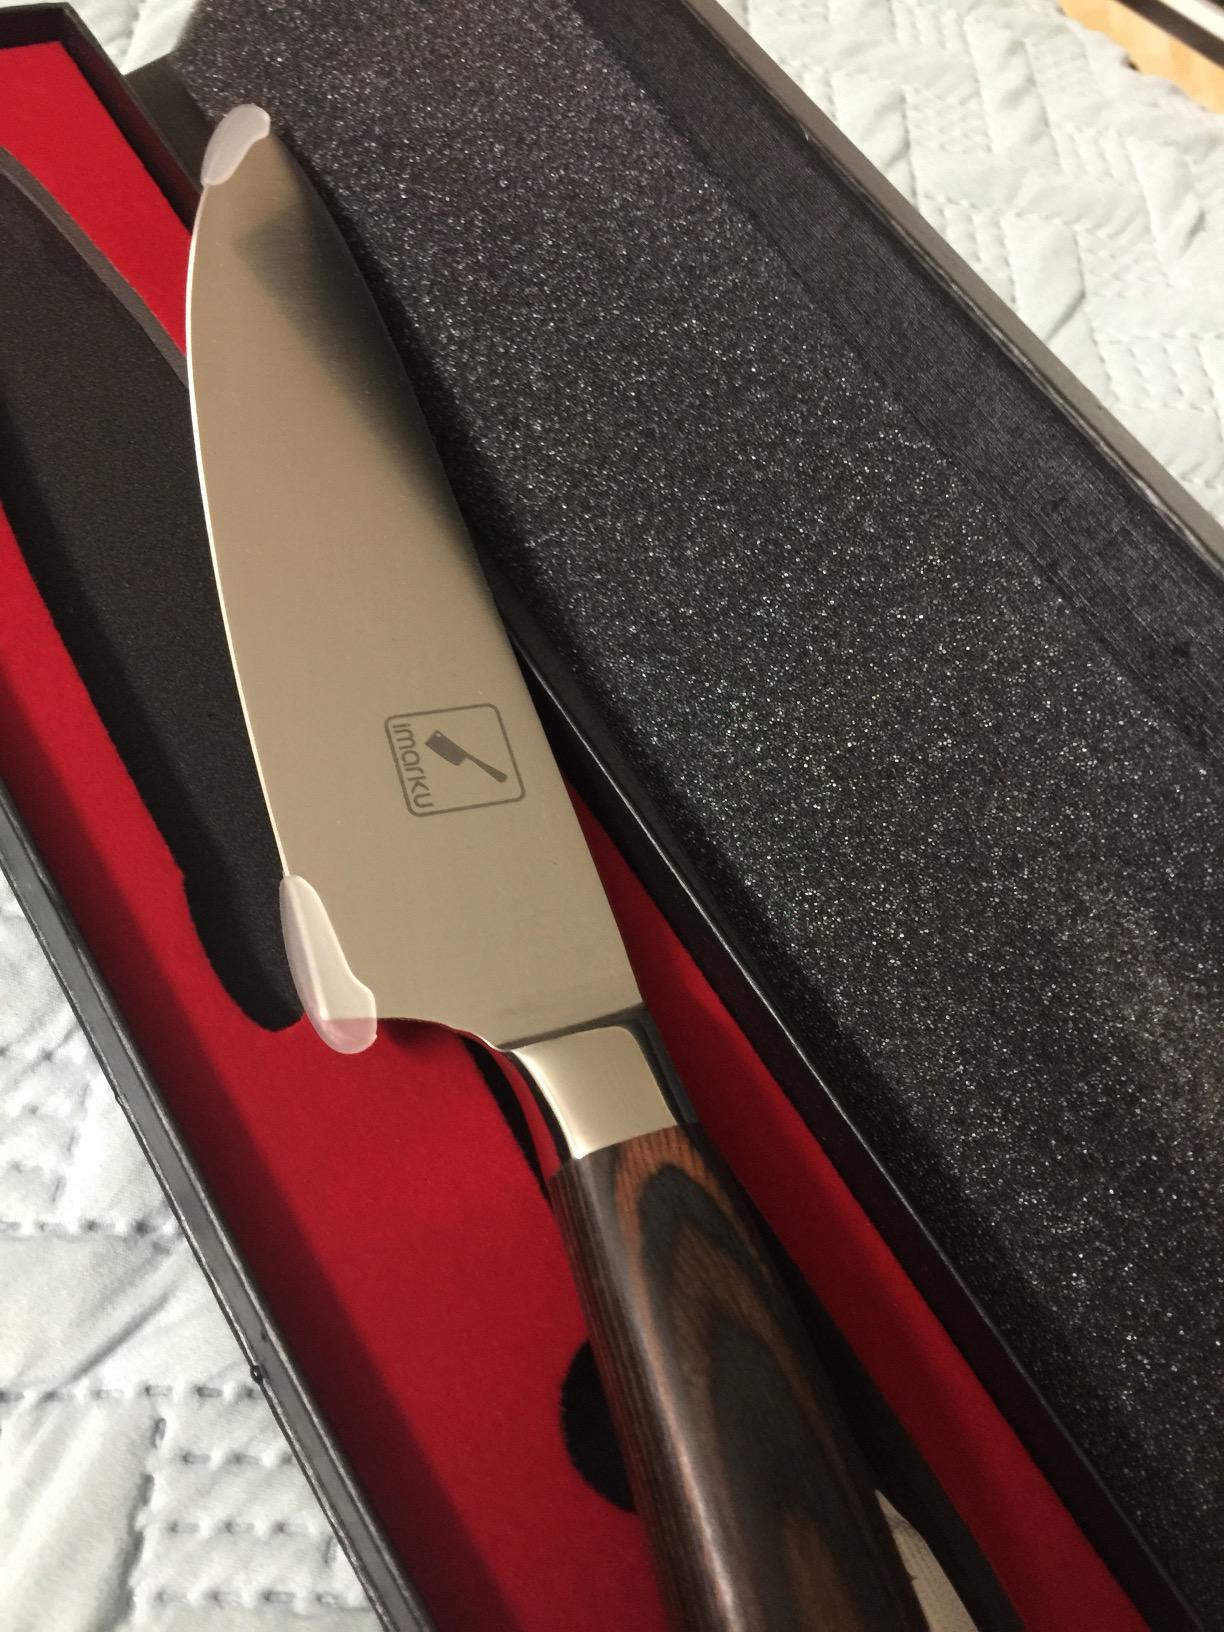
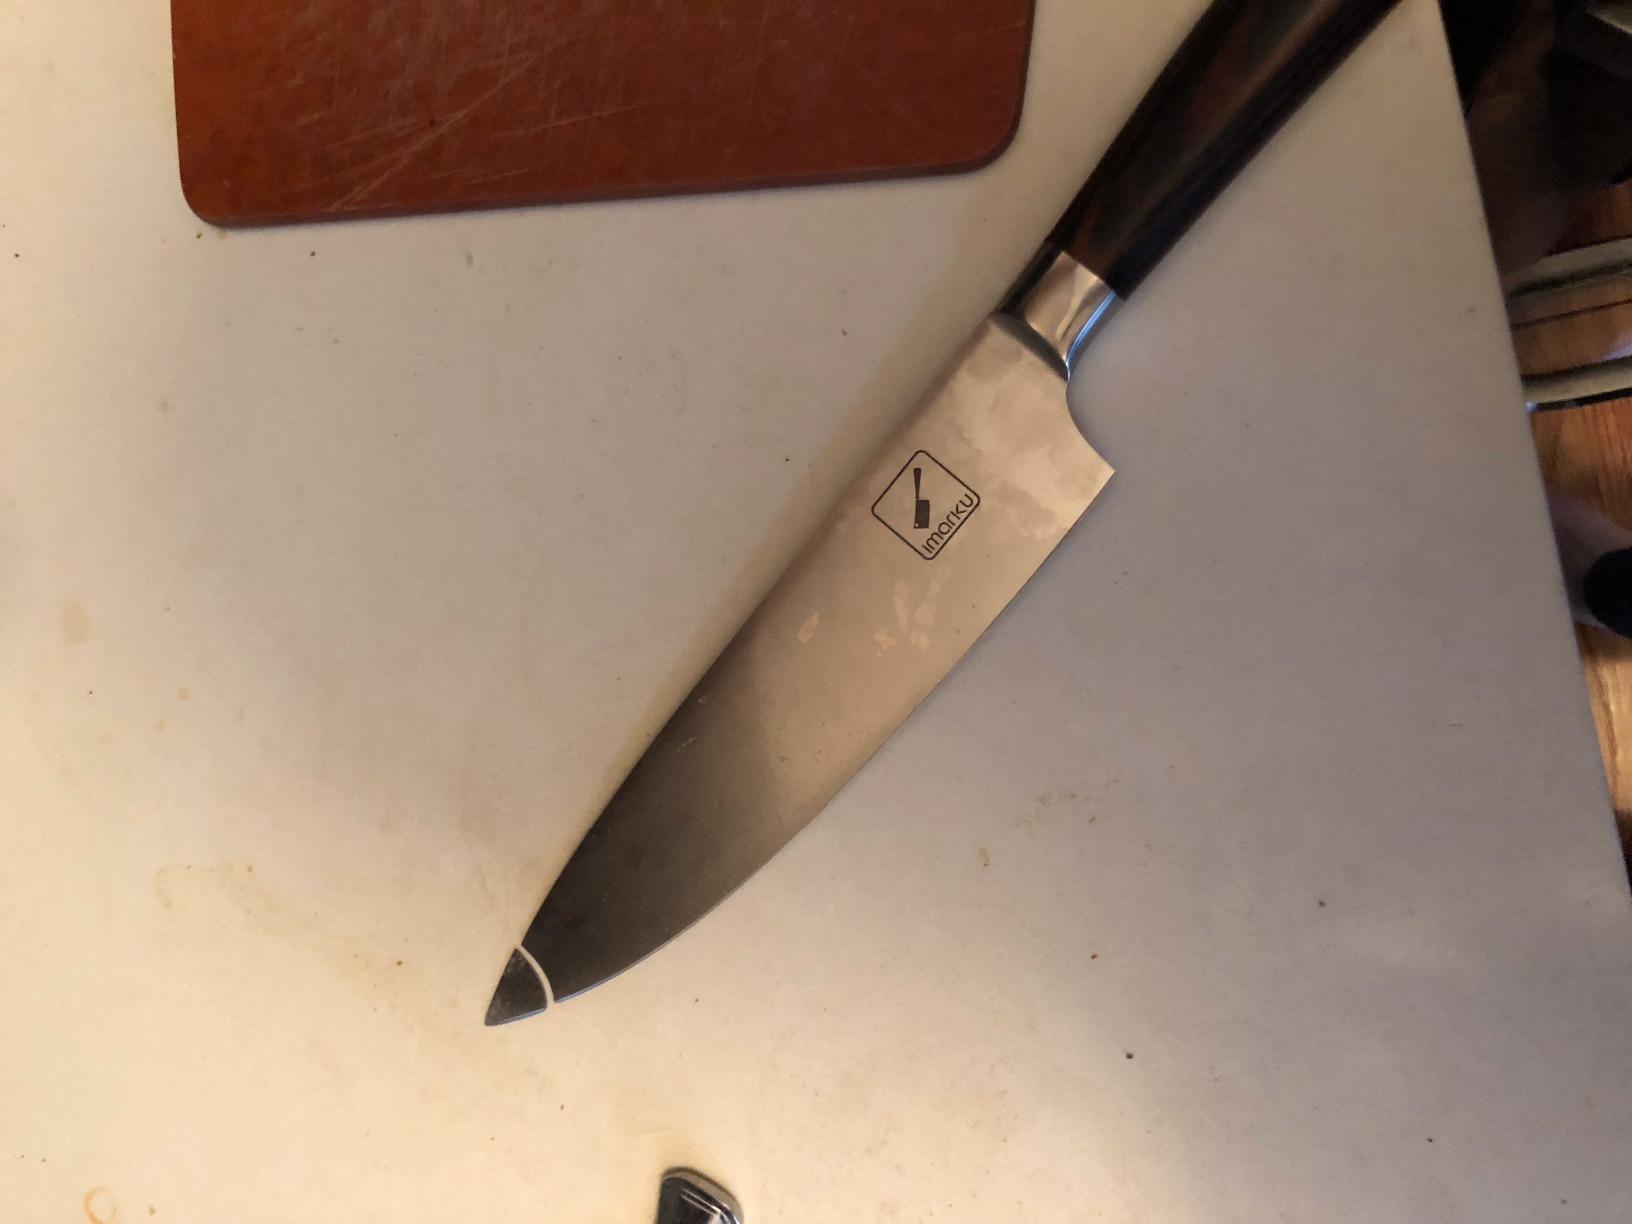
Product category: items_knife
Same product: yes